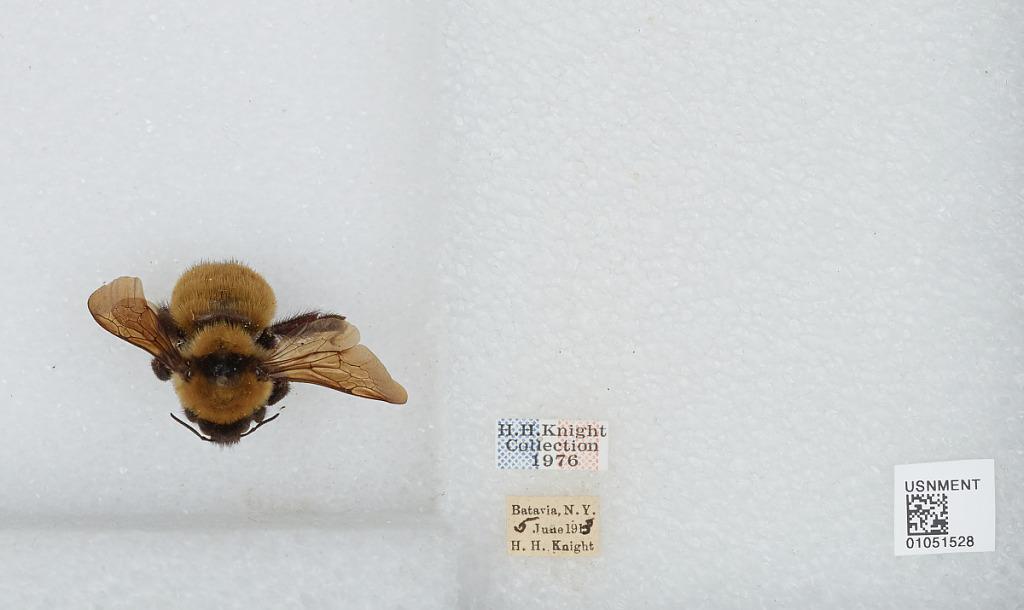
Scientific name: Bombus sp.
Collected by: H. Knight
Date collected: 1913-6-5
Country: United States
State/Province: New York
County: Genesee
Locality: Batavia
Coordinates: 42.9981, -78.1875